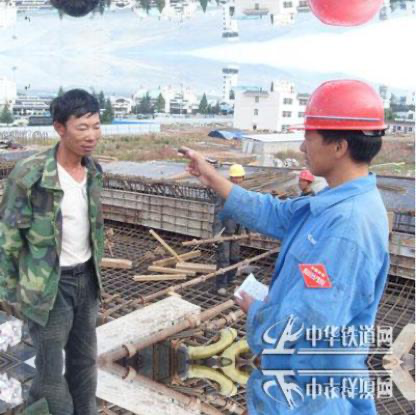
Objects in the image:
label: helmet
label: helmet
label: helmet
label: helmet